Nick Pearson

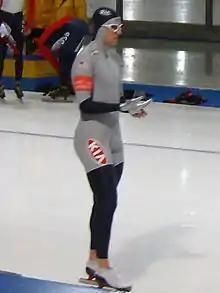

Nick Pearson (born August 13, 1979 in Vernon, Wisconsin) is an American speed skater who has competed since 1997. He was named to the U.S. team for the 2010 Winter Olympics.